Economy of Egypt

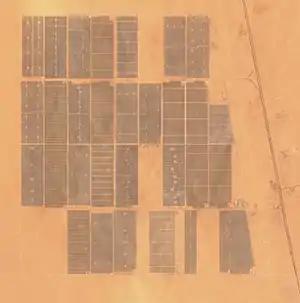
Benban Solar Park

Land is worked intensively and yields are high. Increasingly, modern techniques are applied to producing fruits, vegetables and flowers, in addition to cotton, for export. Further improvement is possible. The most common traditional farms occupy each, typically in a canal-irrigated area along the banks of the Nile. Many small farmers also own cows, water buffalos, and chickens. Between 1953 and 1971, some farms were collectivised, especially in Upper Egypt and parts of the Nile Delta.